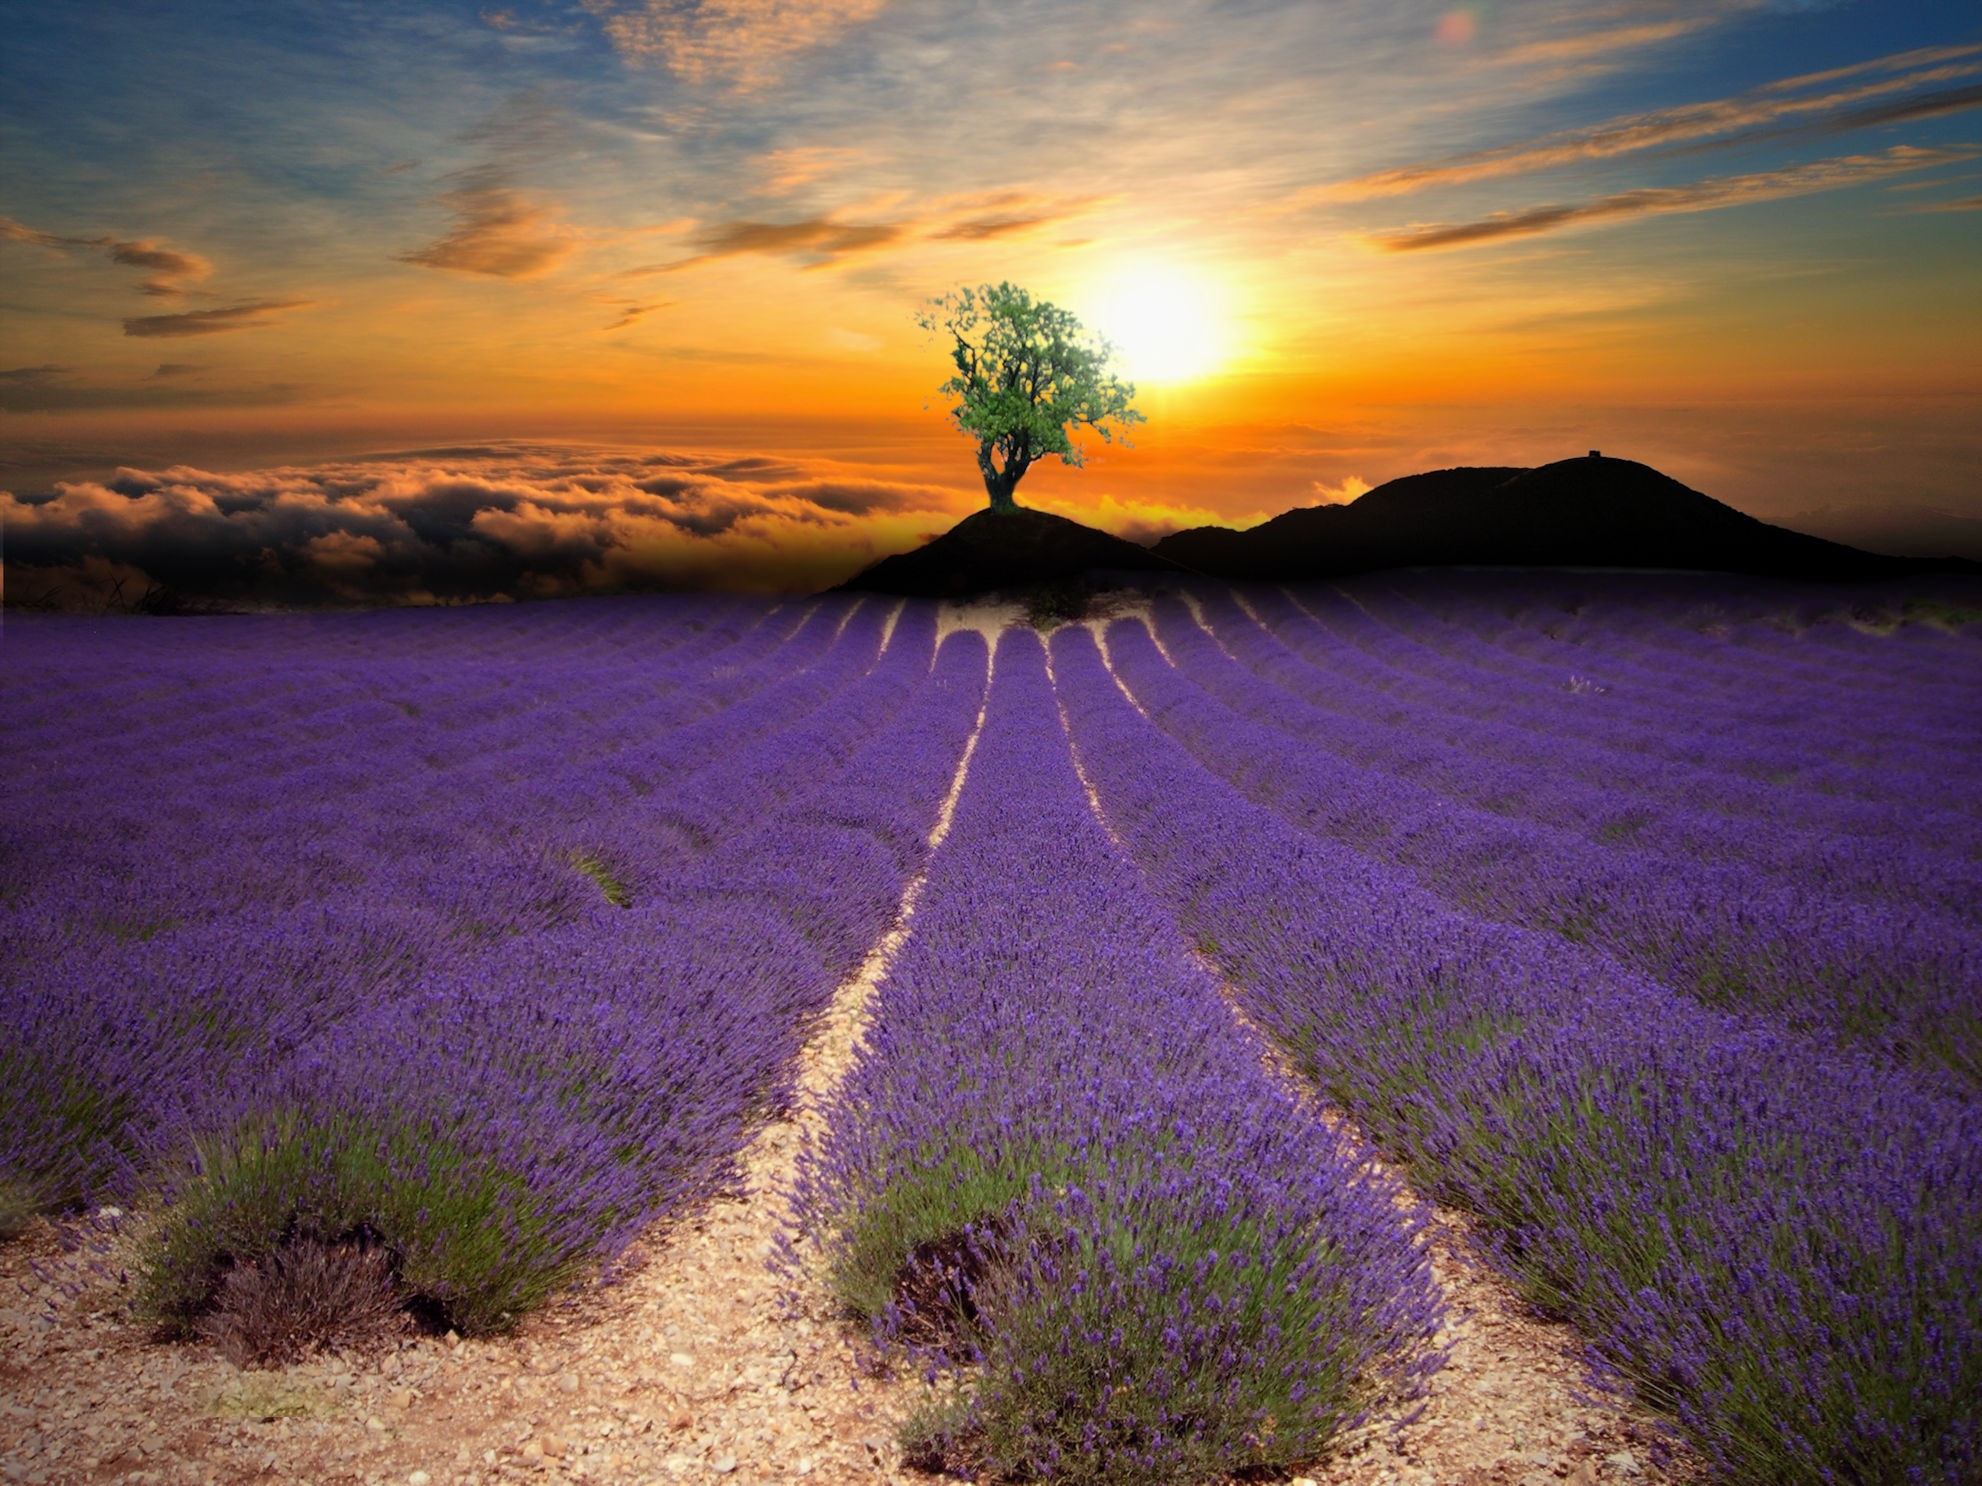
landscape, tree, nature, horizon, plant, sunrise, sunset, field, meadow, prairie, morning, flower, agriculture, lavender, plain, wildflower, grassland, evening sun, steppe, flowering plant, grass family, land plant